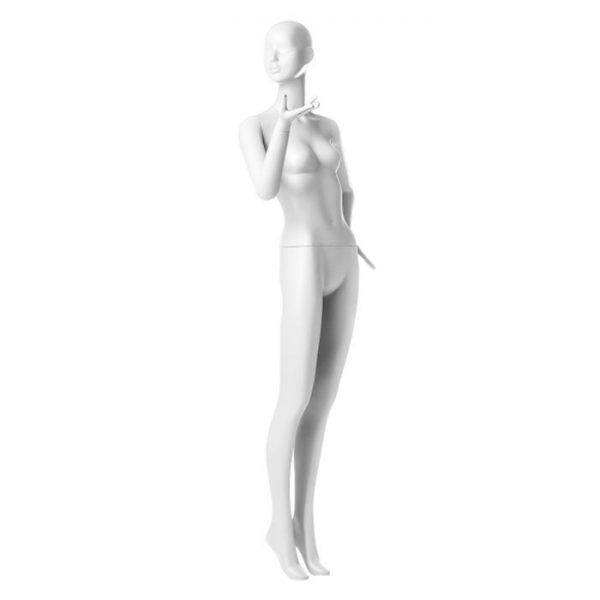
SDKATE3 /Matte White Female Mannequin
#SDKate3 Height: 76.5" Shoulder: 16"Bust: 33" Waist: 24" Hip: 34" Foot: 8.5" Color: Matte white Material: Fiberglass. Including base + foot support + calf support.
Brand: Supreme Display Inc.
Category: Business & Industrial > Retail > Display Mannequins > Full Body Display Mannequins